Lincoln Hall (Portland, Oregon)

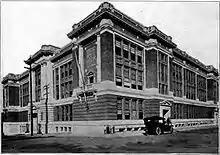
Lincoln Hall, then Lincoln High School, circa 1920

Through the years, renovations have occurred to change the usage of Lincoln Hall. In 1966, a gymnasium in the basement was converted into a sloped lecture hall, currently used as a 200-seat concert hall.